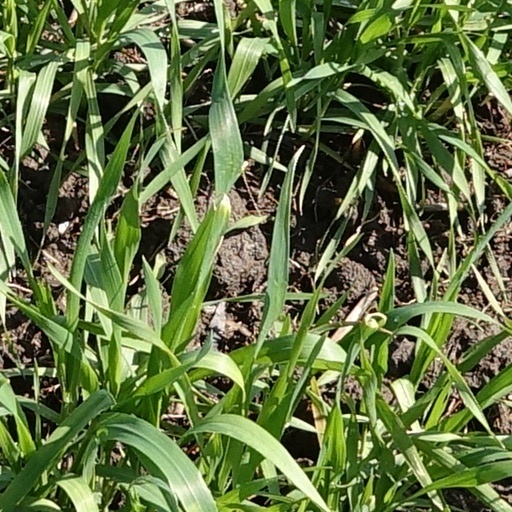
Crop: wheat